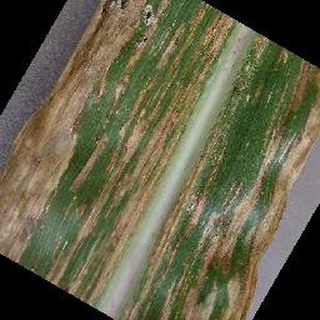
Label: corn_cercospora_leaf_spot